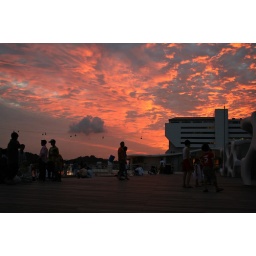
red sky in the morning, shepherd's warningred sky at night, shepherd's delight